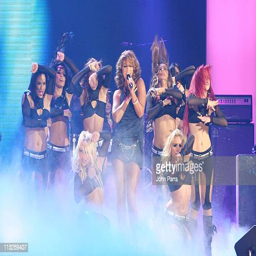
latin pop artist performs at awards